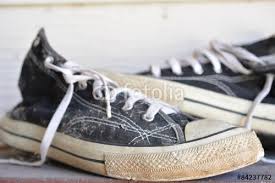
Waste category: shoes